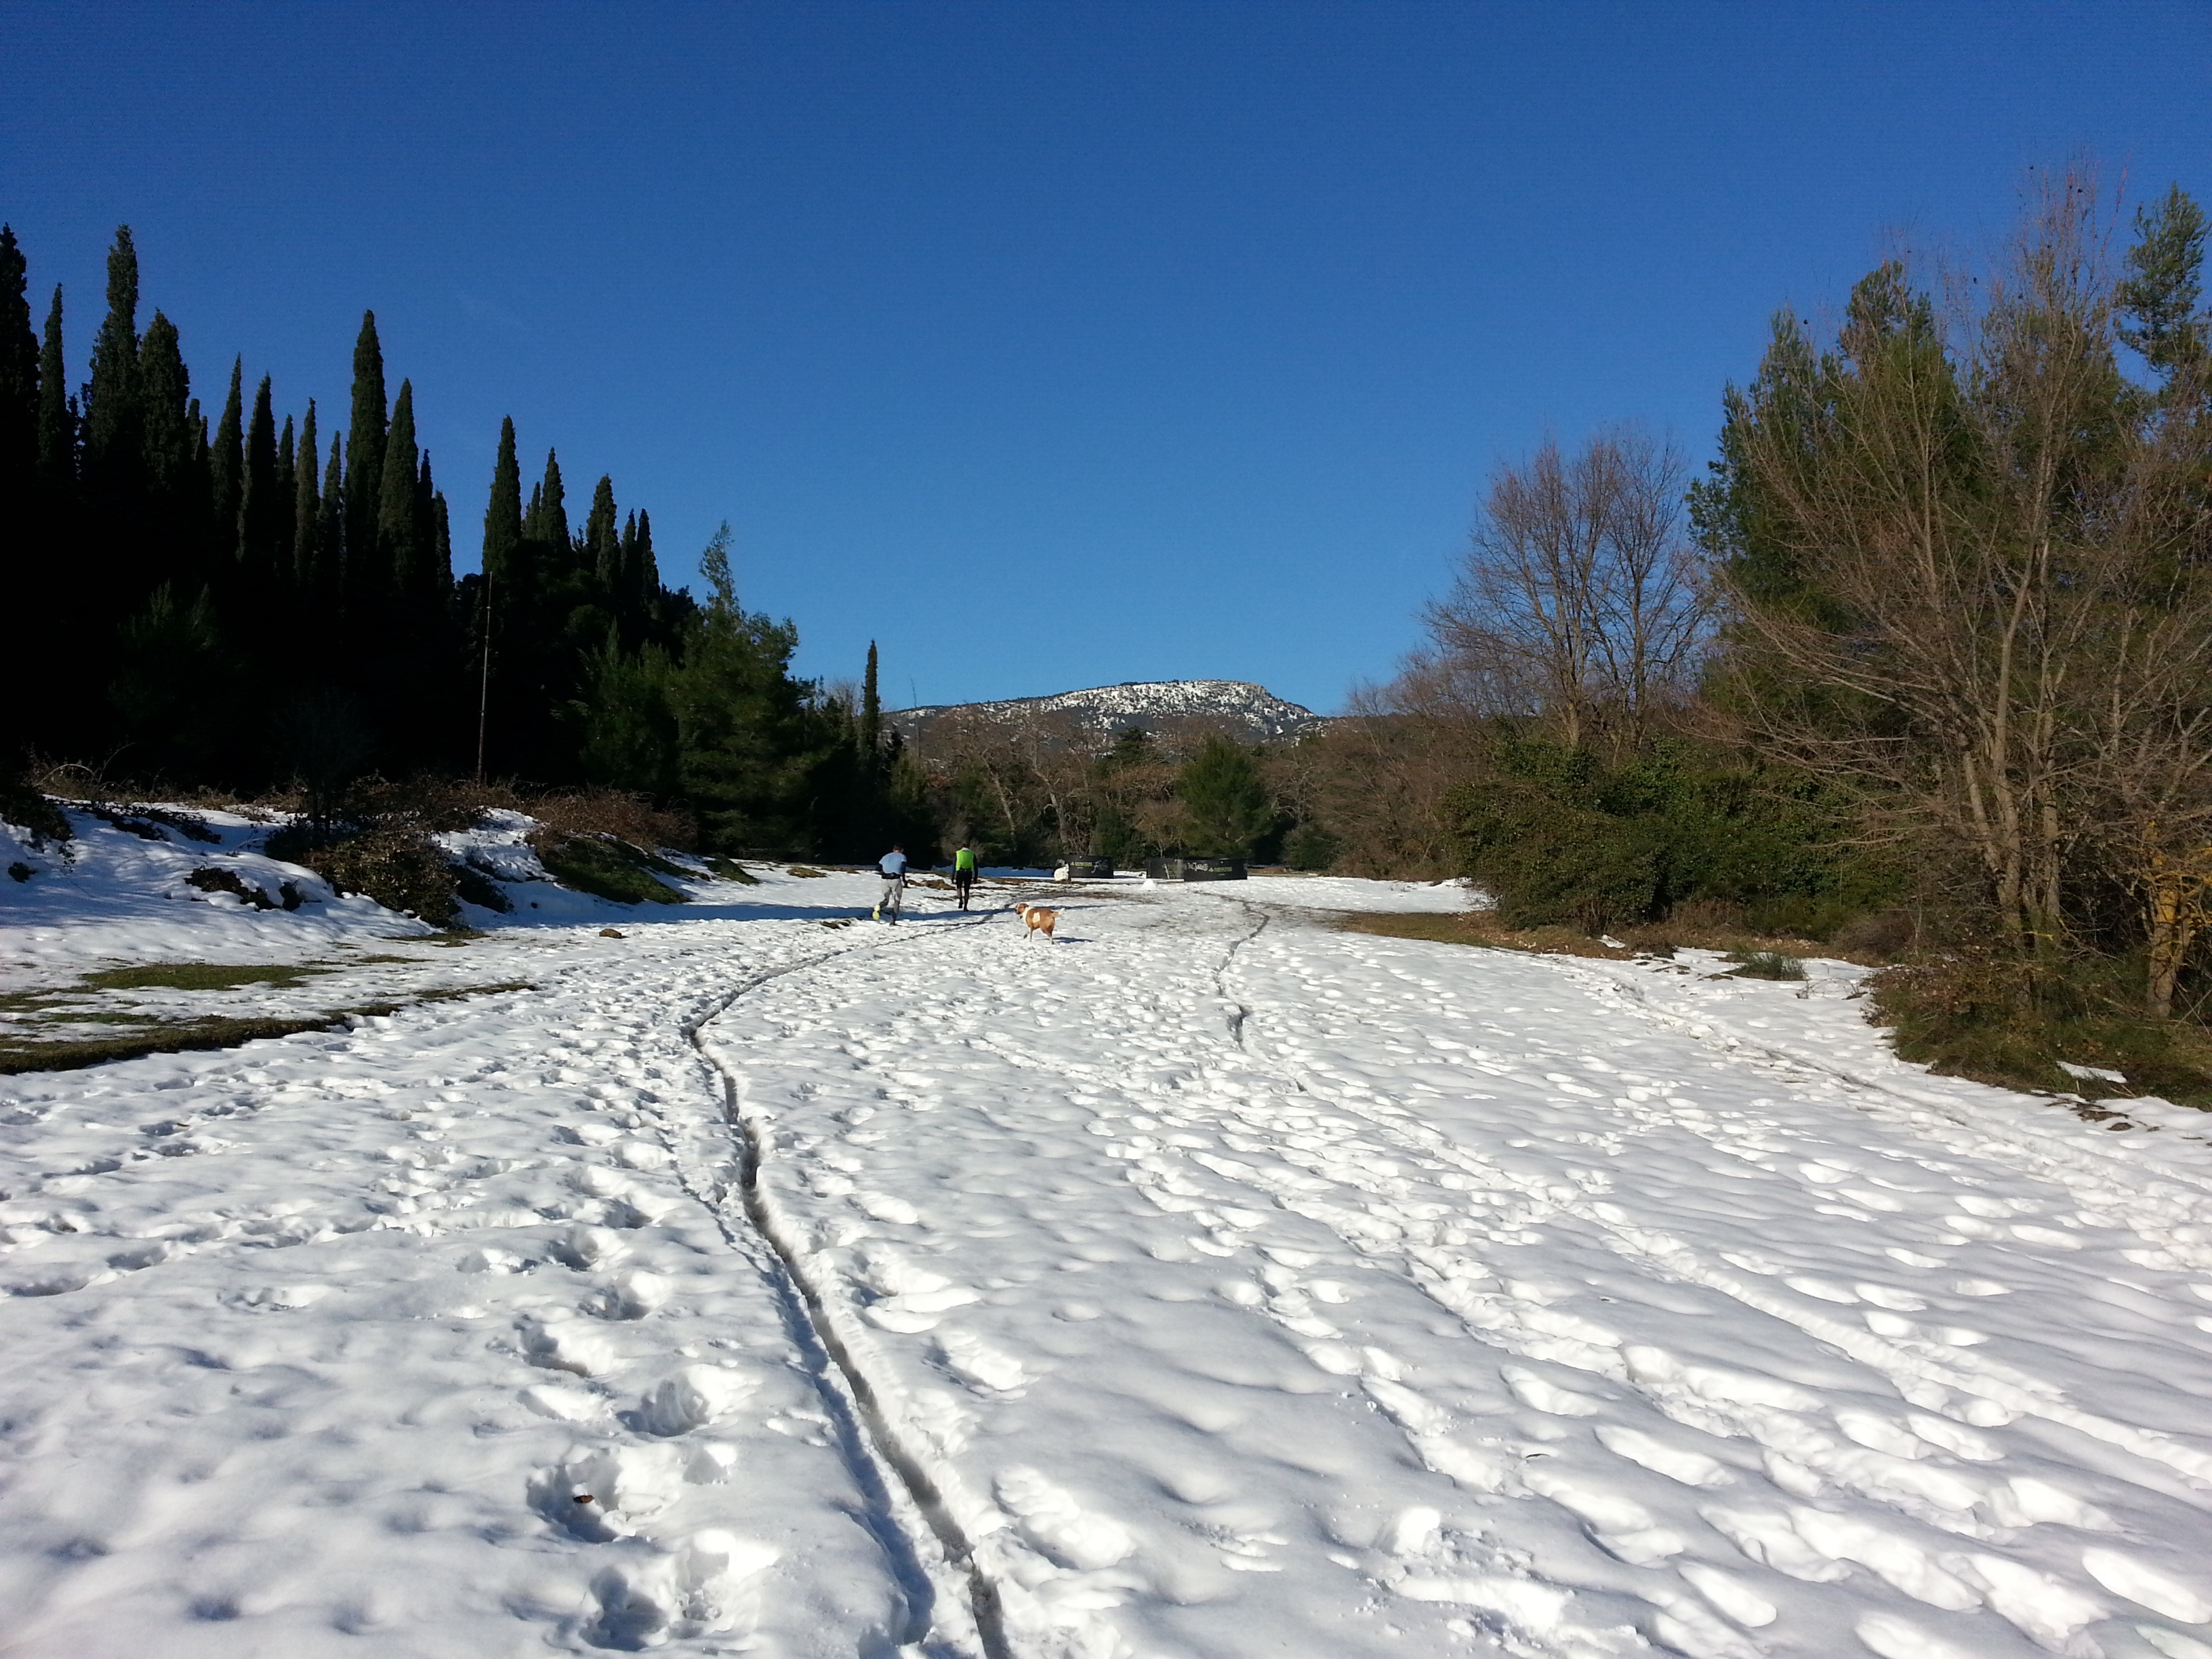
landscape, forest, outdoor, mountain, snow, cold, winter, sky, hiking, trail, white, frost, mountain range, ice, weather, snowy, season, winter sport, sports, footwear, greece, scene, piste, athens, geological phenomenon, snow trail, parnitha